Bhrikuti

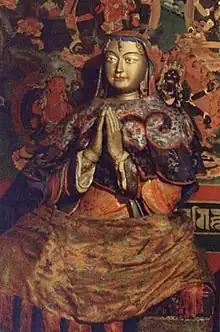
Bhrikuti Devi

Bhrikuti Devi, known to Tibetans as ', Bhelsa Tritsun ("Besa" Nepal ) or simply ', was a princess of the Licchavi kingdom in Nepal. In c.622 Bhrikuti became the first wife and queen of the king of Tibet, Songtsen Gampo (601–683 CE, reign 614-648) Bhrikuti was seen as an incarnation of Green Tara, and is credited for bringing Buddhism to Tibet, together with the Jowo Mikyo Dorje statue for which the Jokhang Temple in Lhasa was built.